You Are Me

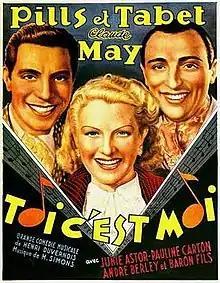

You Are Me (French: Toi, c'est moi) is a 1936 French musical comedy film directed by René Guissart and starring Jacques Pills, Georges Tabet, and Claude May. It is an operetta film based on a stage work of the same title. Pills and Tabet were paired in another film "On the Road", released the same year.